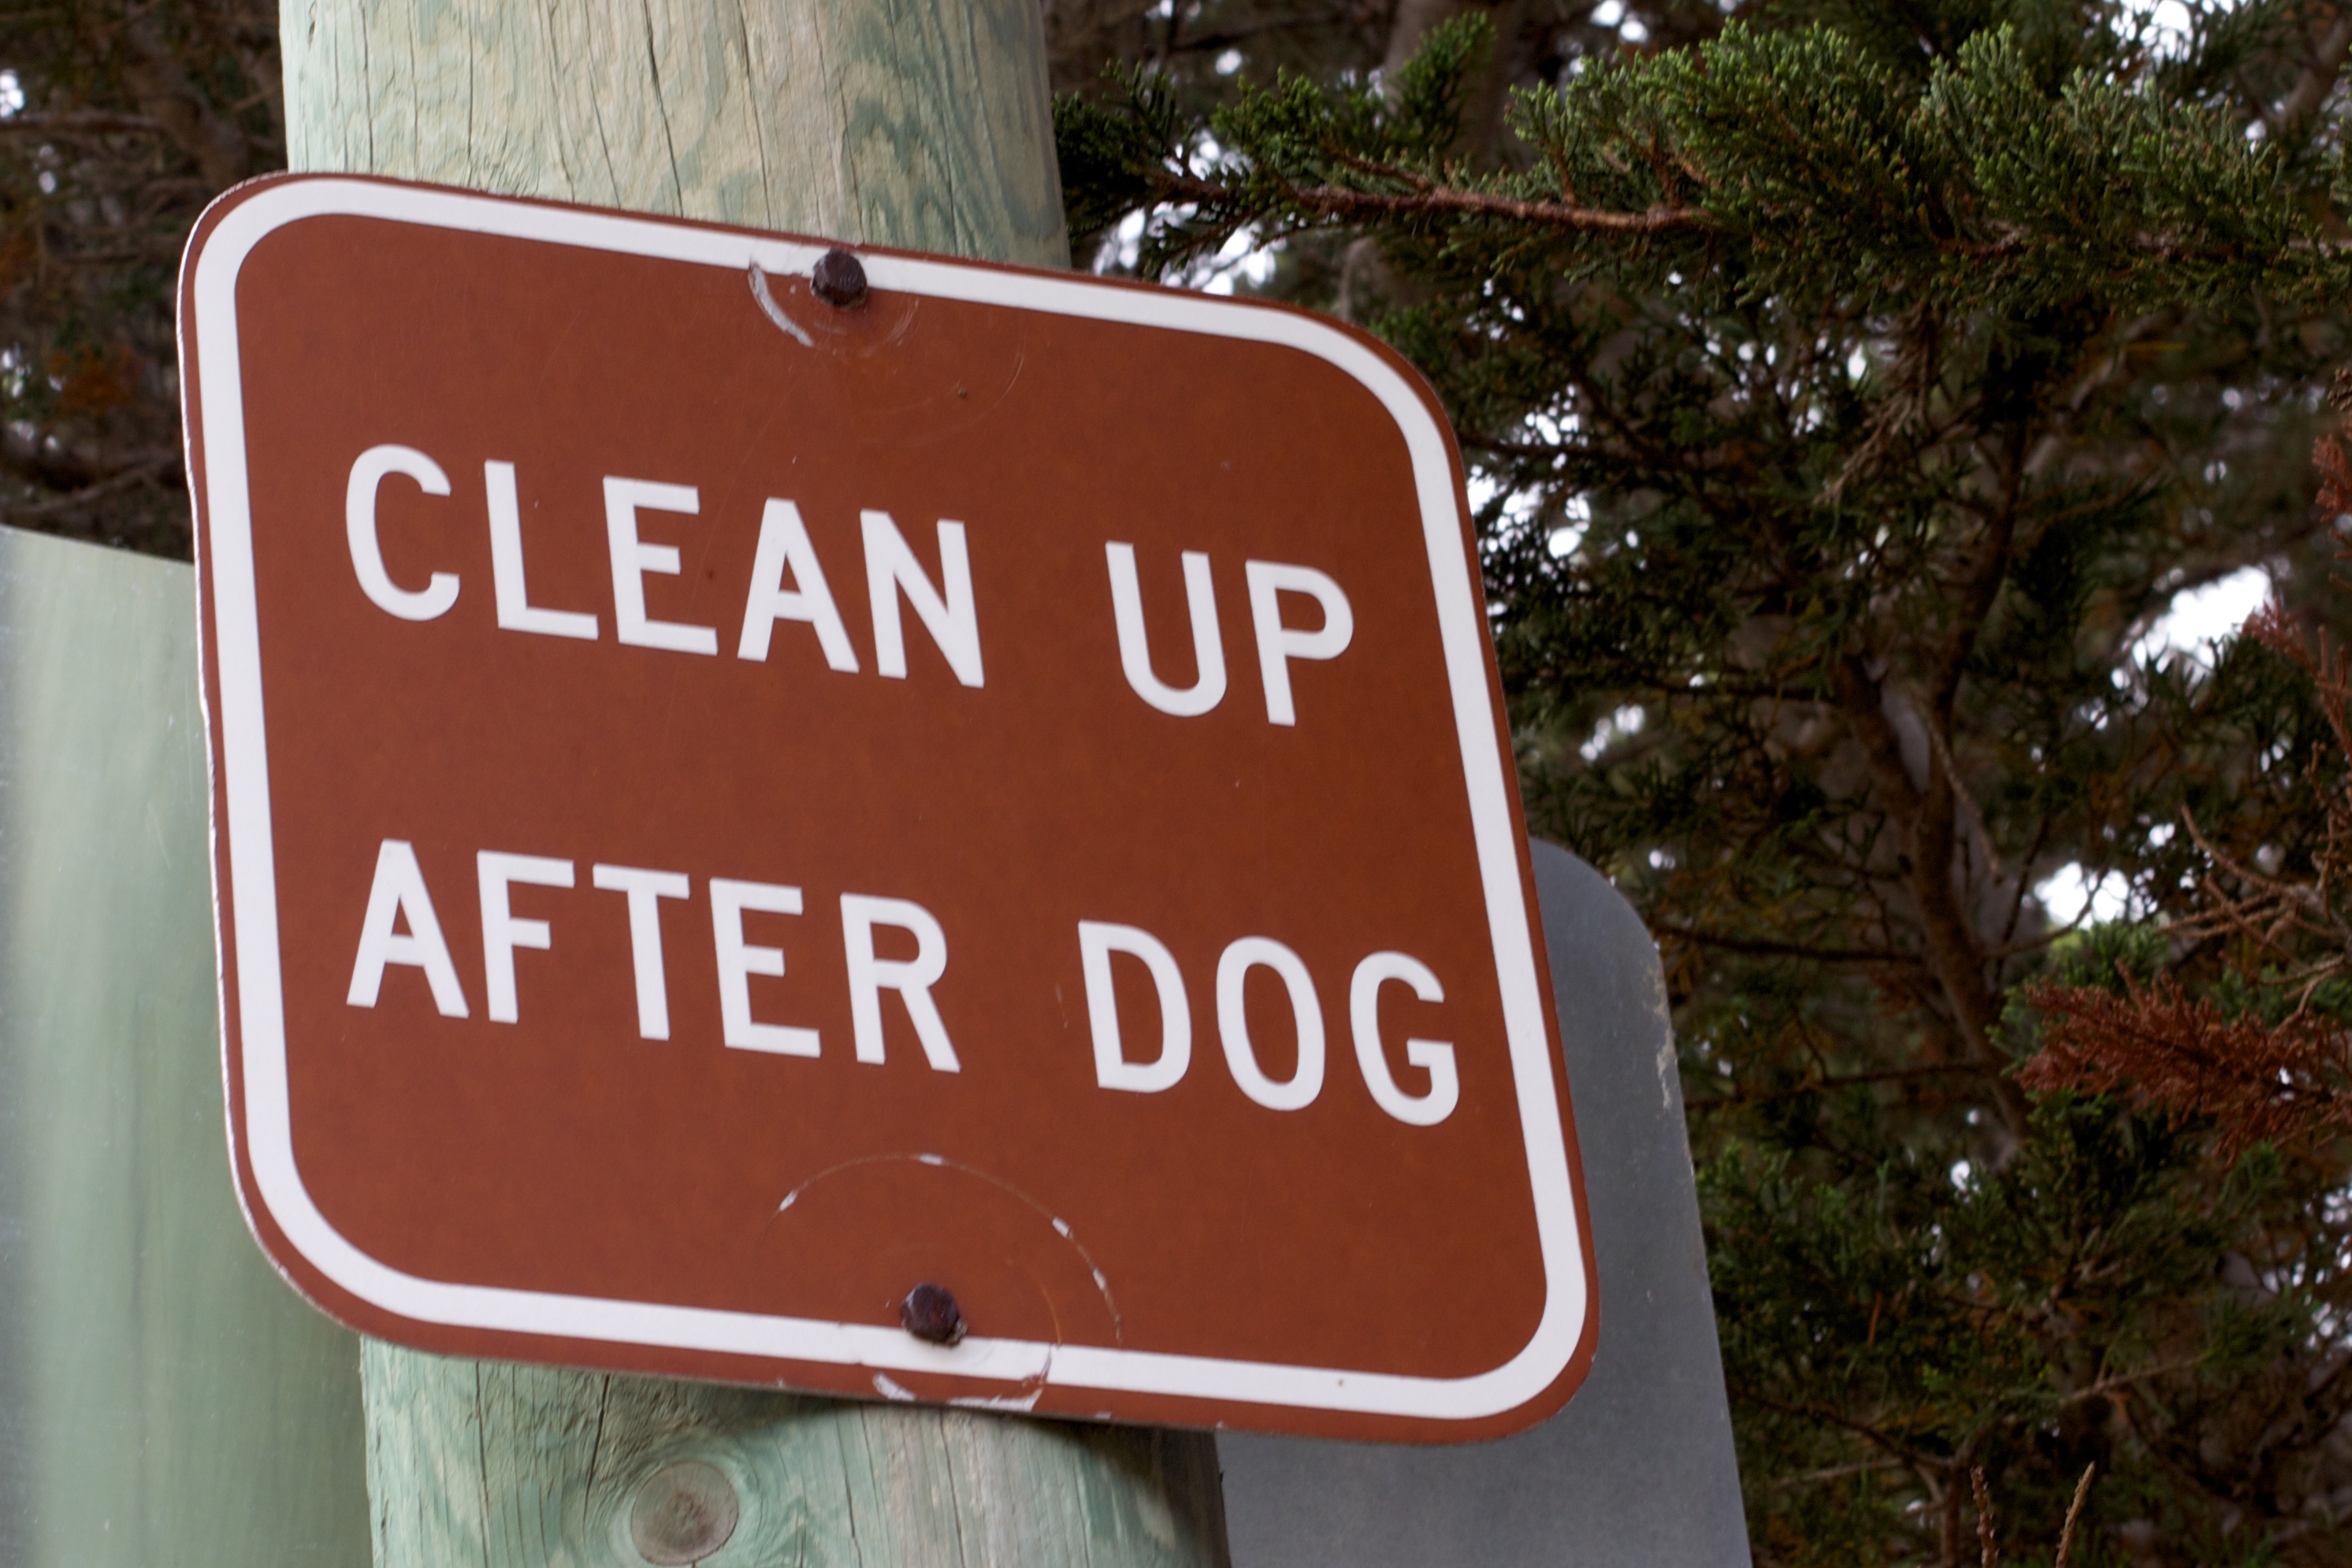
sign, street sign, signage, ds106, traffic sign